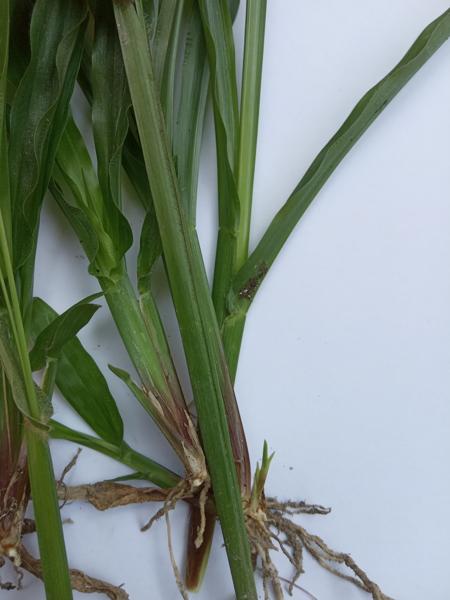
Weed species: Paspalum scrobiculatum